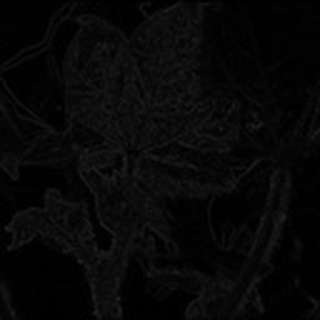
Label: cotton_aphids